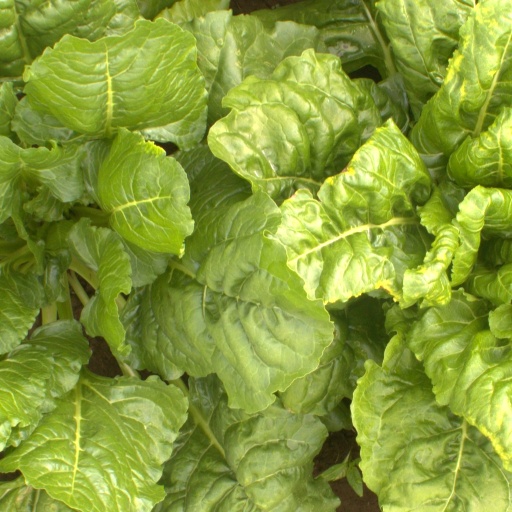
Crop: sugar beet